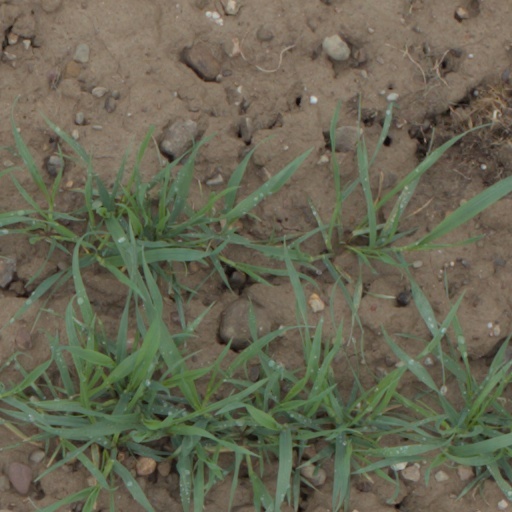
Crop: wheat